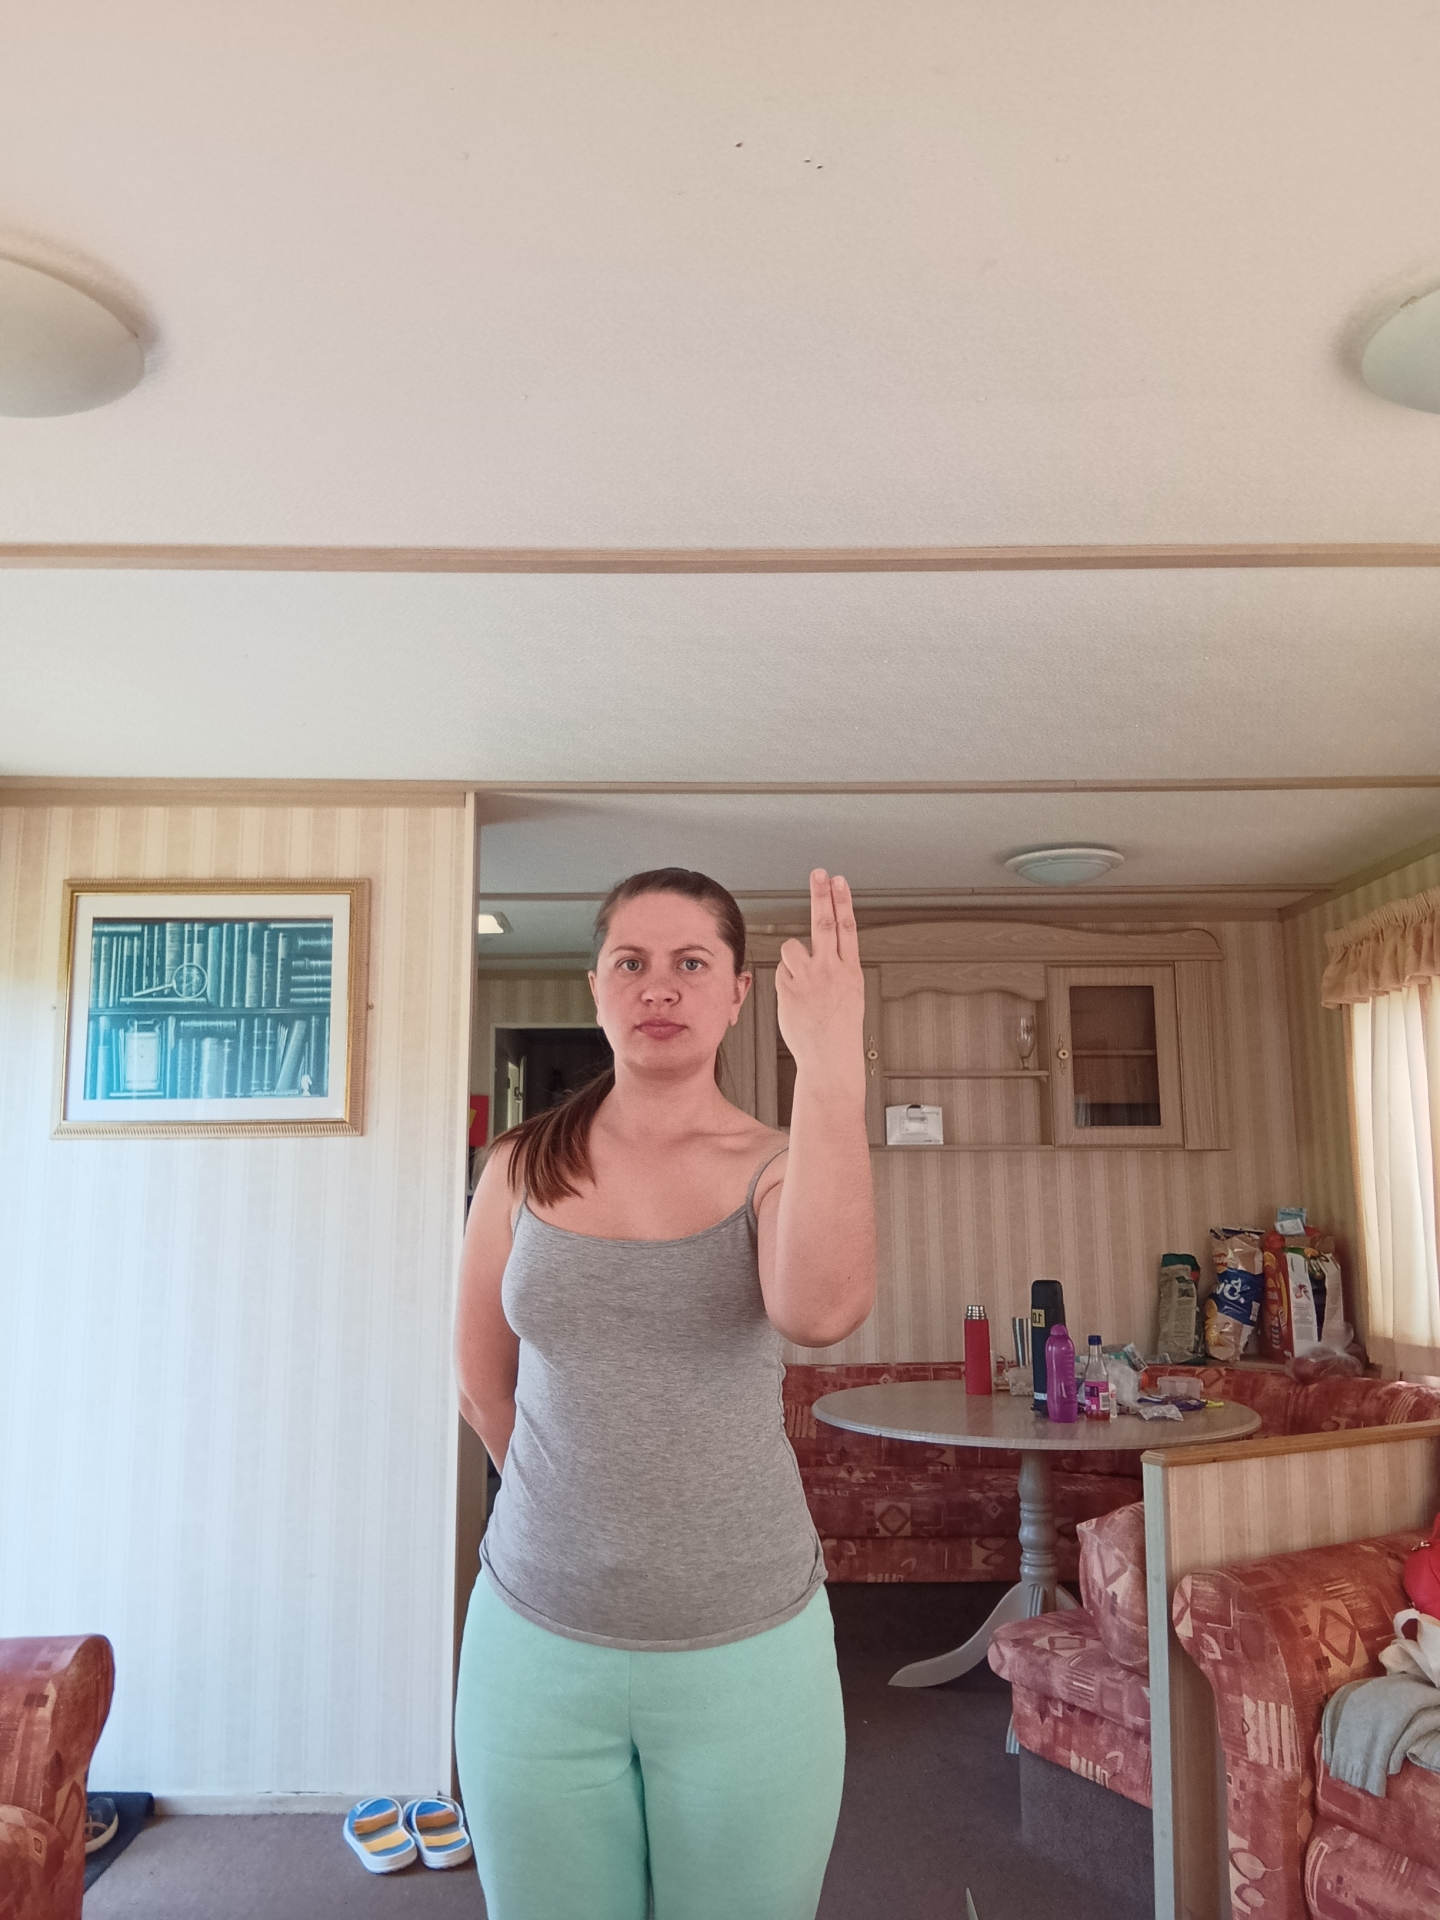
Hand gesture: two_up_inverted